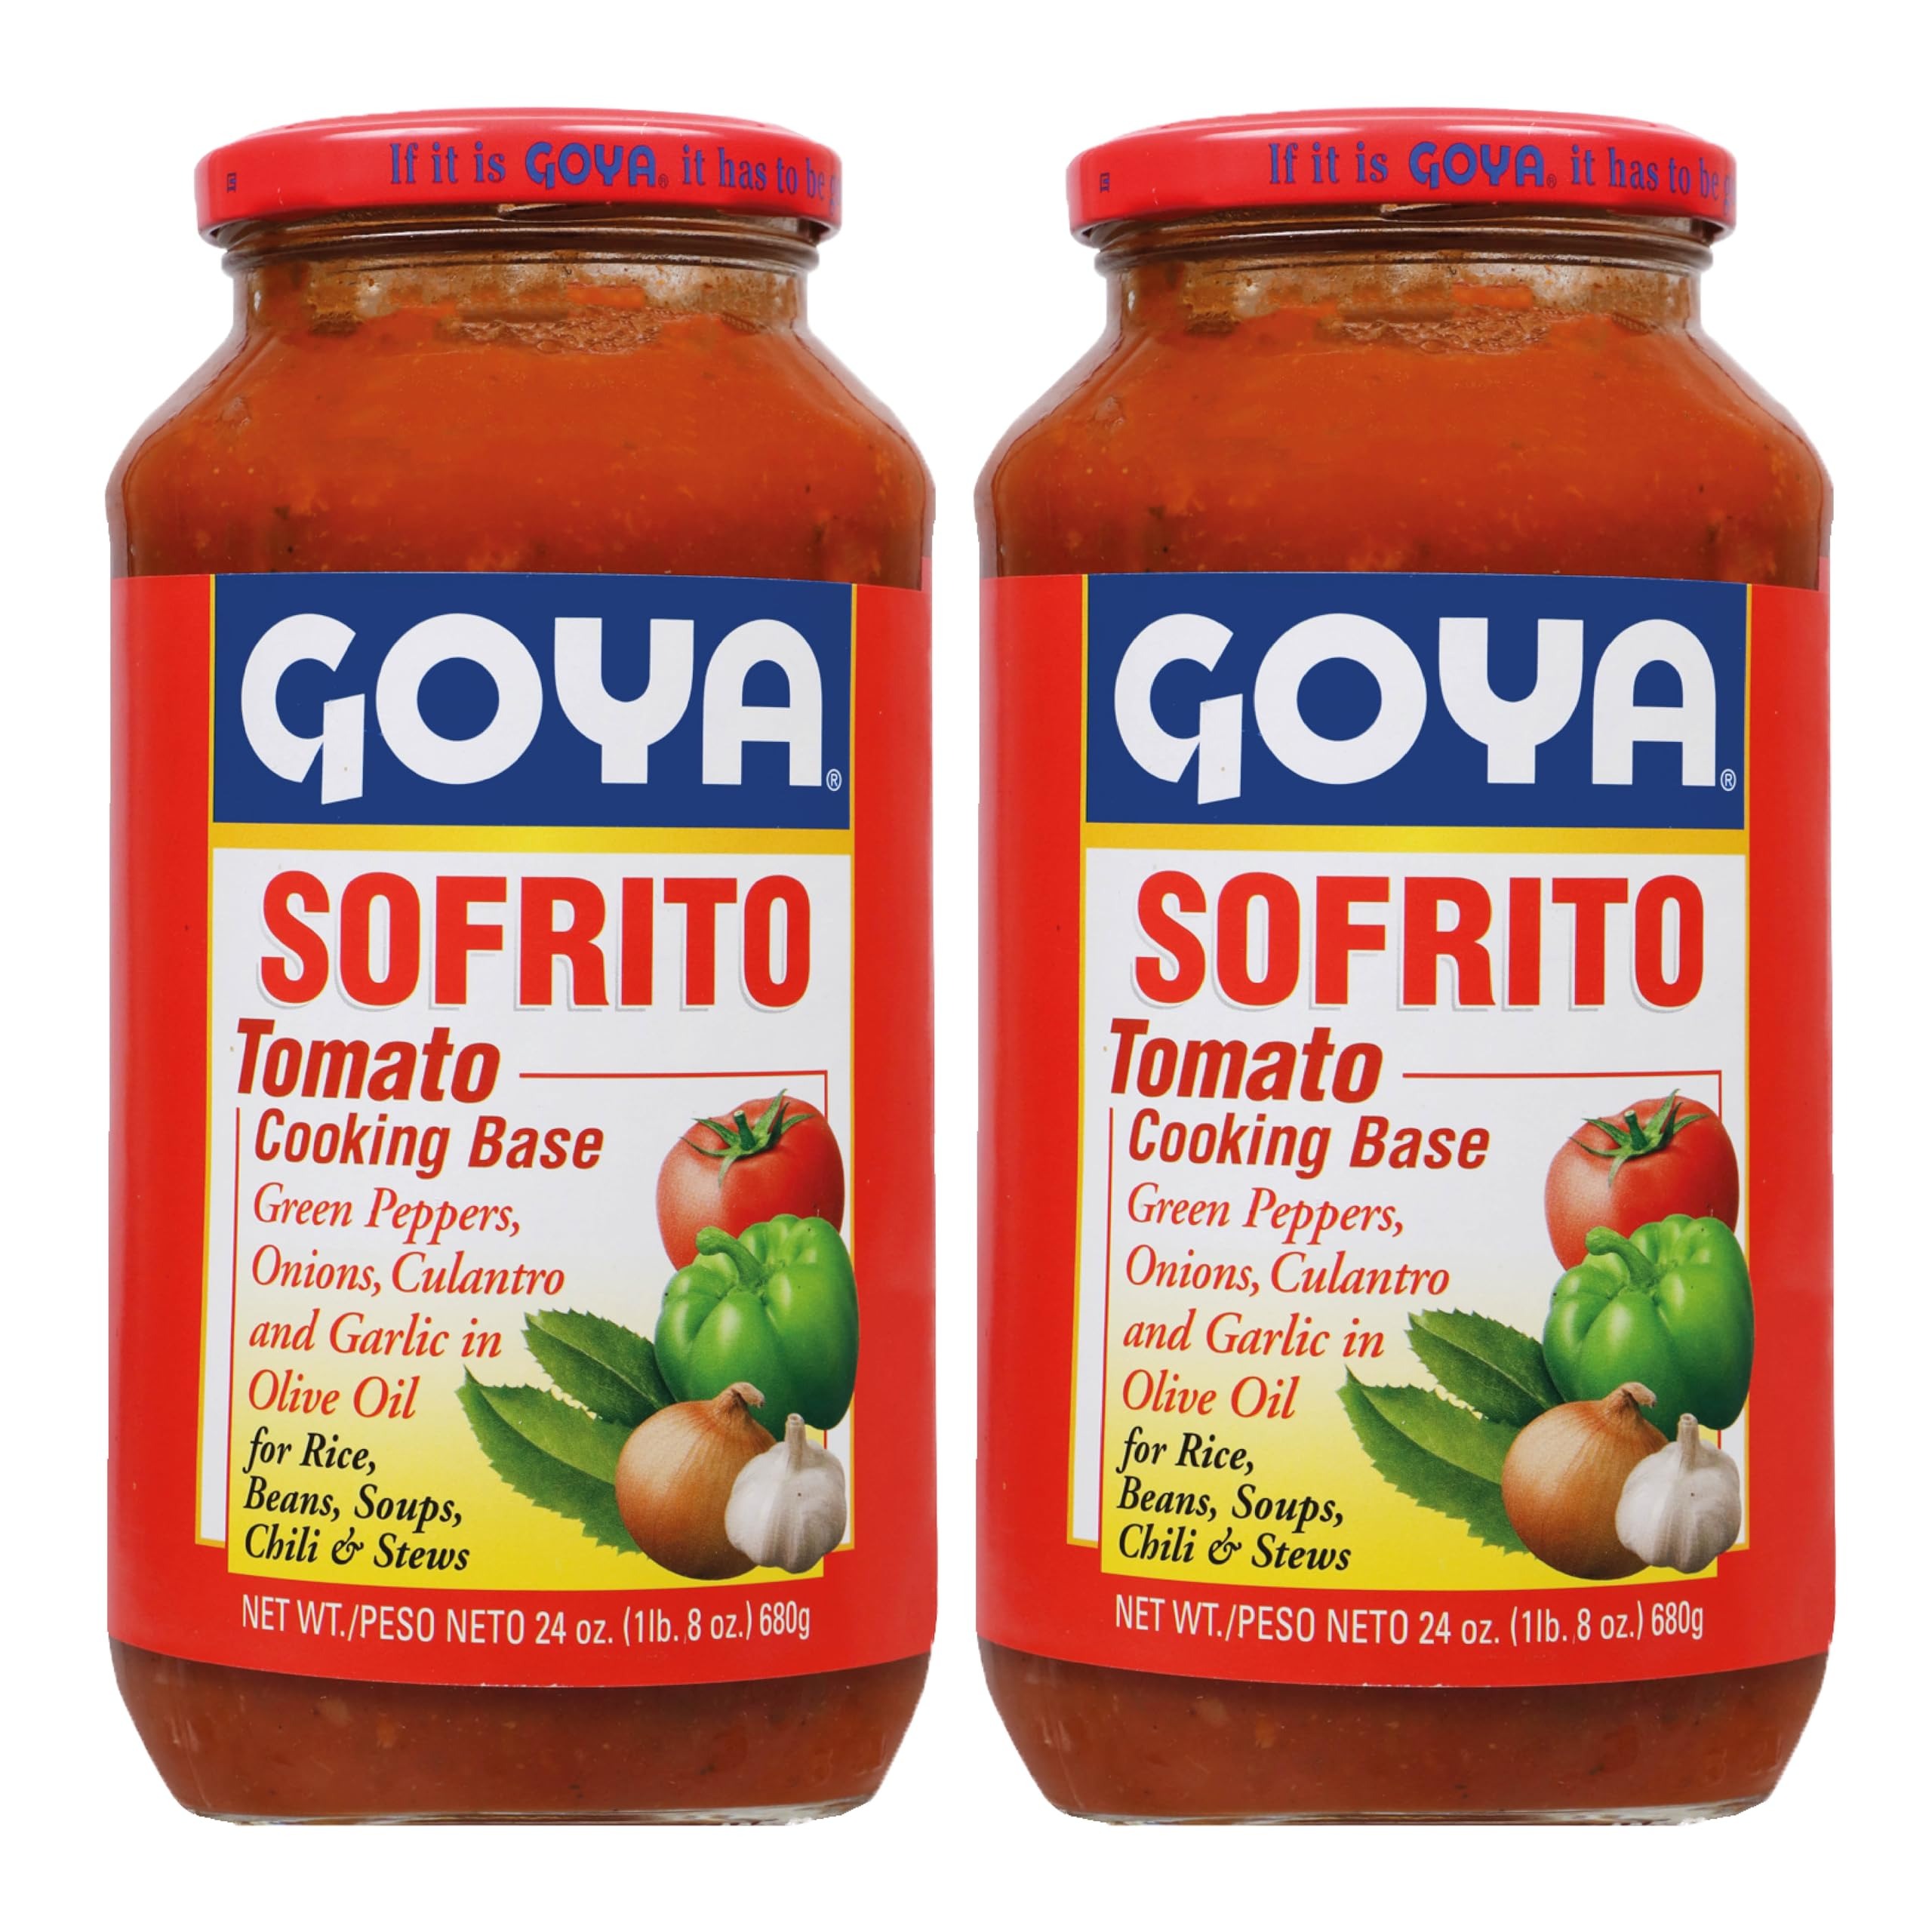
Item Name: Sofrito Tomato Cooking Paste by Goya, Tomato Cooking Base with Green Peppers, Onion, Cilantro, Garlic, and Olive Oil, Latino Seasoning for Rice, Beans, Soups, Chili, and Stews, Pack of 2, 24 oz Jars
Value: 48.0
Unit: Fl Oz

Price: 7.57